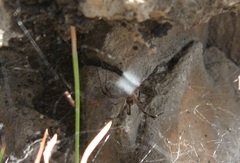
Species: Lactrodectus_hesperus